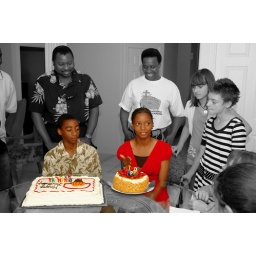
shot this at my friend's kids birthday party, so I played around with some colour and black &amp;amp; white